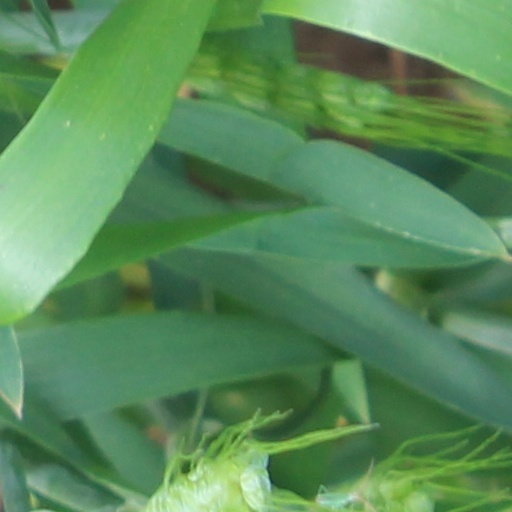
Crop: wheat